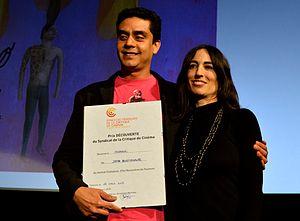
Le réalisateur guatémaltèque Jayro Bustamante reçoit le Prix Découverte pour son film Ixcanul, avec la productrice du film.Español: El director guatemalteco Jayro Bustamante.